Nothing But Coincidence

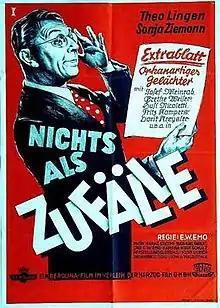
German film poster

Nothing But Coincidence is a 1949 West German comedy film directed by E. W. Emo and starring Theo Lingen, Sonja Ziemann, and Josef Meinrad. It was shot at the Göttingen Studios. The film's sets were designed by the art directors Hans Ledersteger and Ernst Richter.